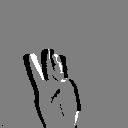
ASL letter: w